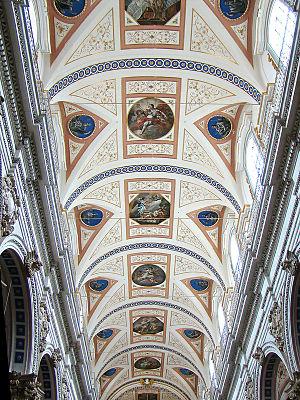
Cathédrale San Giorgio, Modica, Sicile, Italie. Voûte au-dessus de la nef.